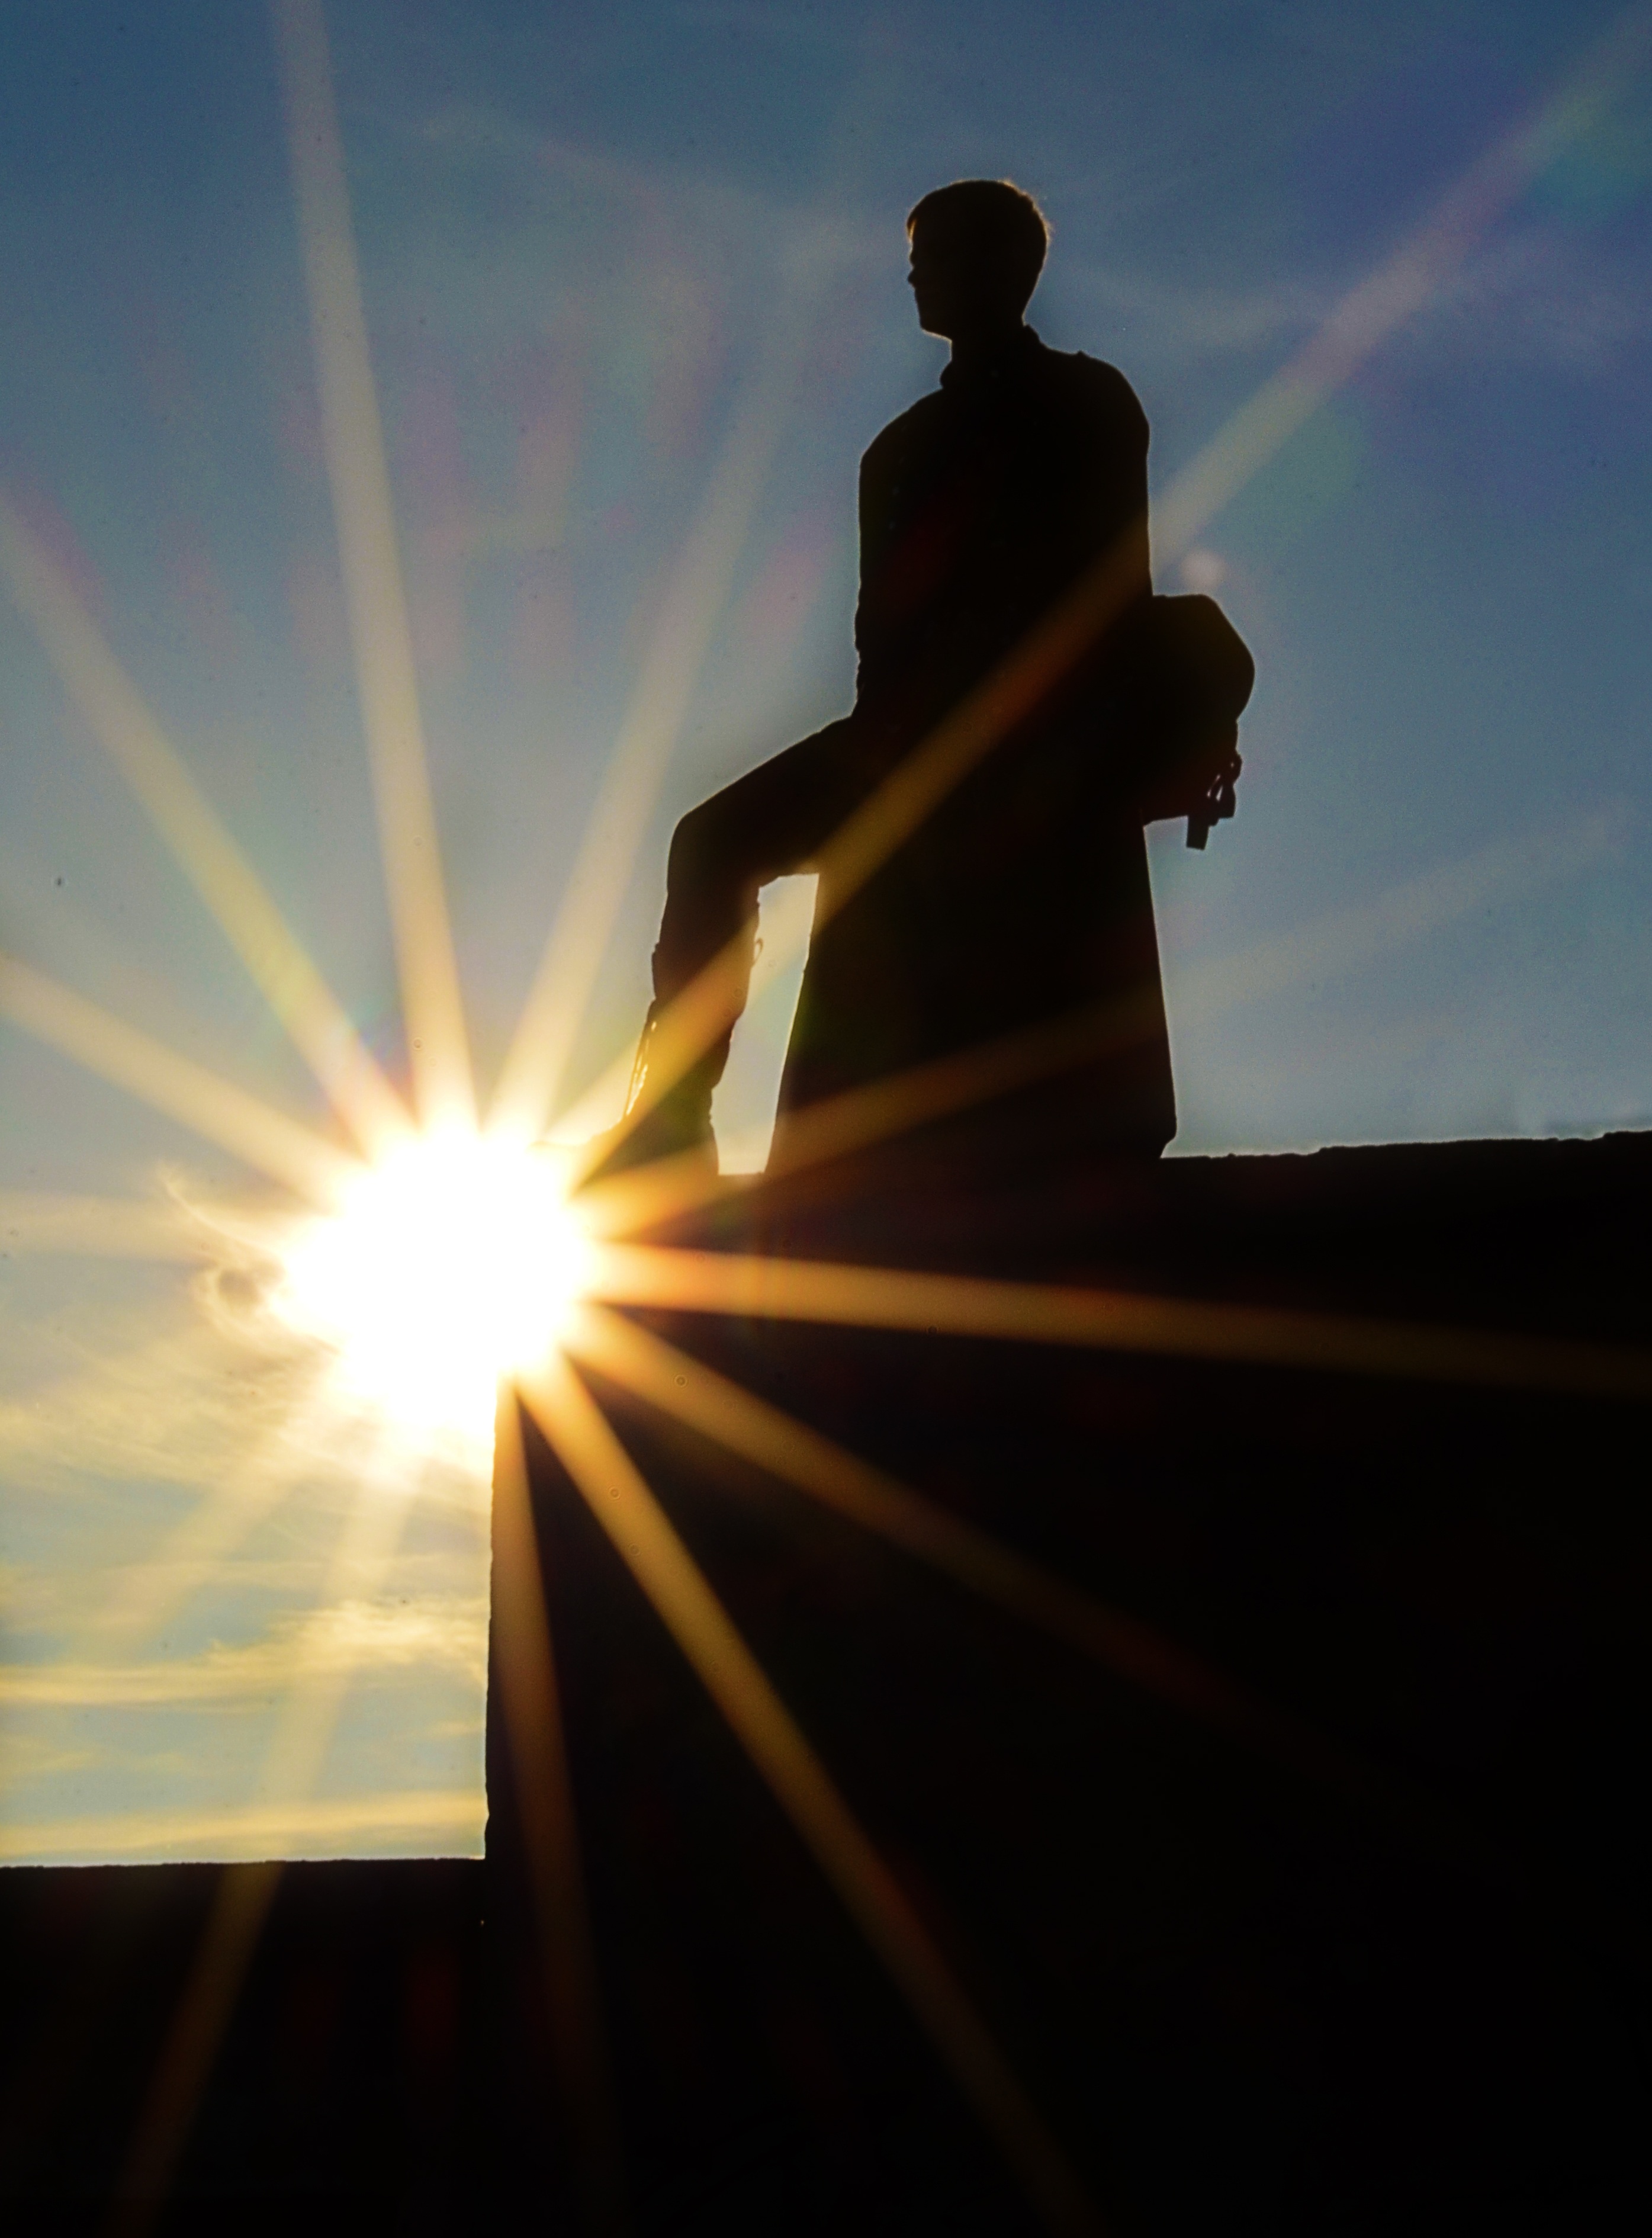
horizon, silhouette, light, cloud, sky, sun, sunrise, sunset, sunlight, morning, dawn, atmosphere, dusk, evening, reflection, shadow, darkness, lighting, rays, shape, forces, astronomical object, atmosphere of earth, ueta